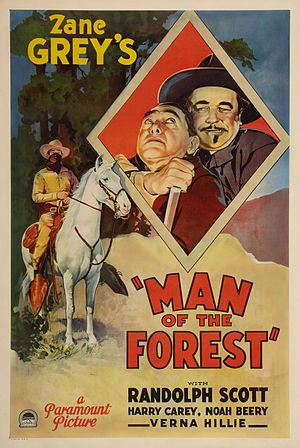
Man of the Forest est un western américain réalisé par Henry Hathaway, sorti en 1933.
Henry Hathaway, de son vrai nom Henry Leopold de Fiennes, né le 13 mars 1898 à Sacramento et mort le 11 février 1985 à Los Angeles, est un réalisateur et producteur américain.